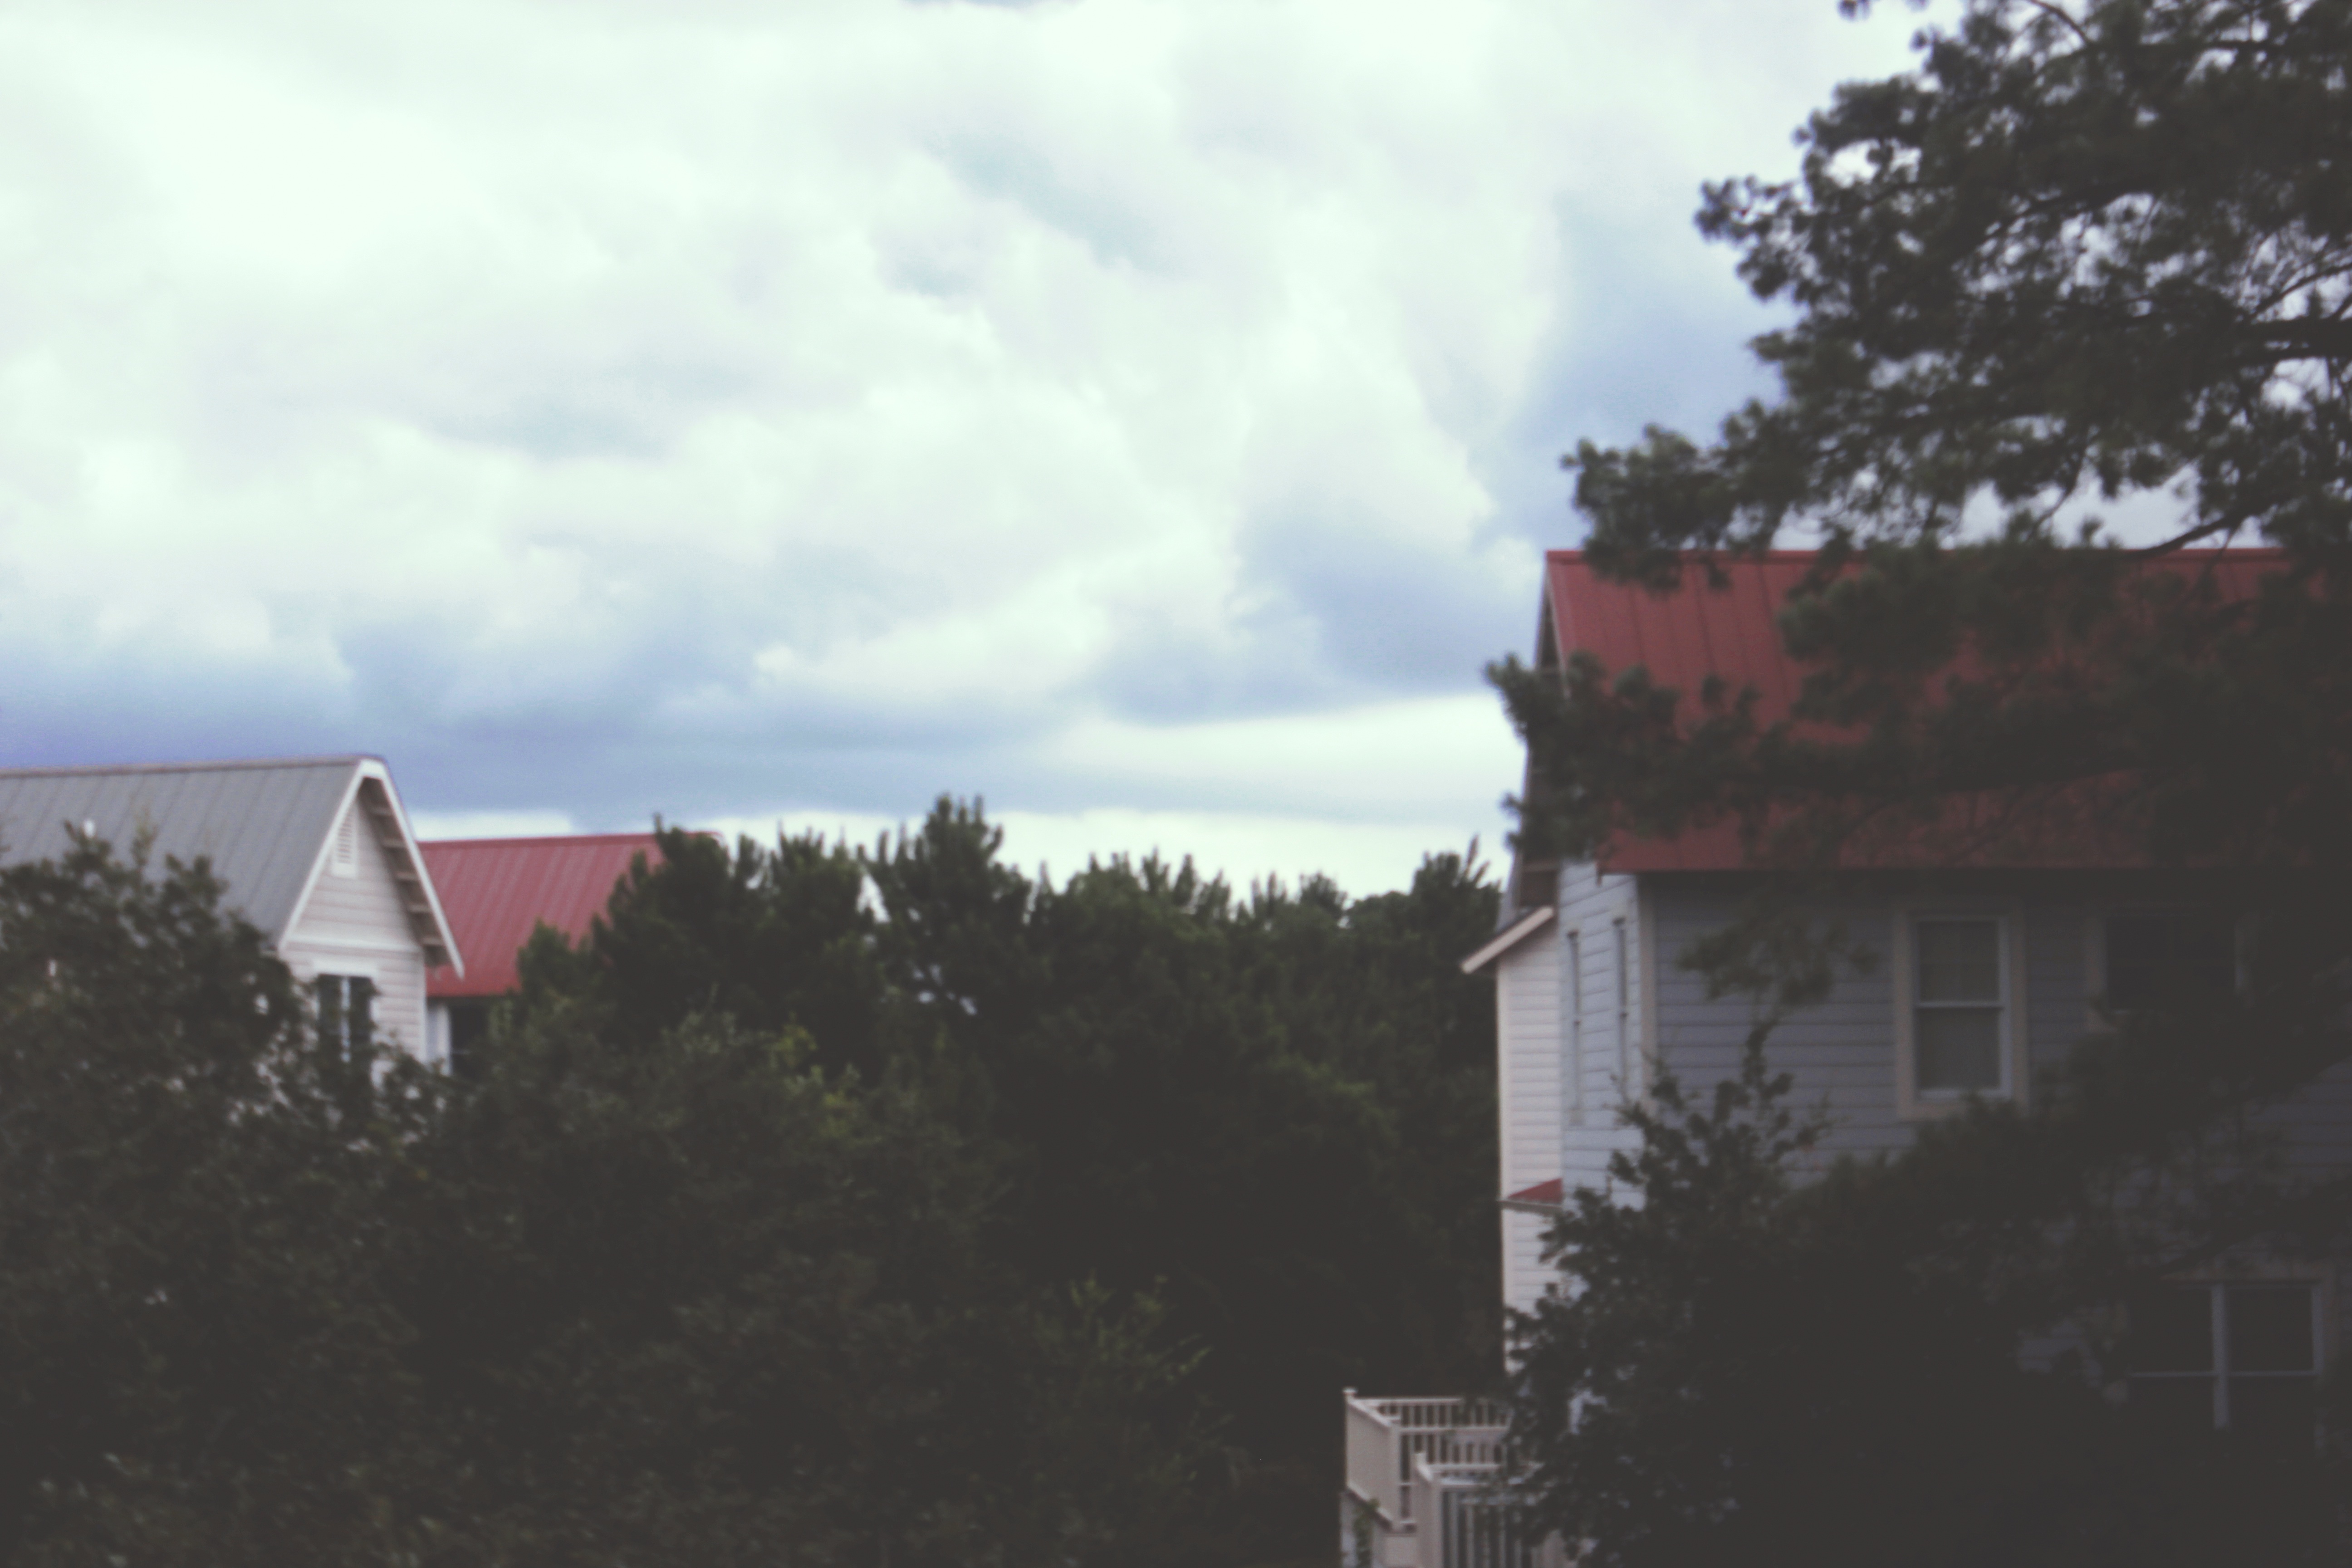
sky, house, wind